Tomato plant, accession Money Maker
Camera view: vertical (180 deg); turntable rotation: 210 degrees
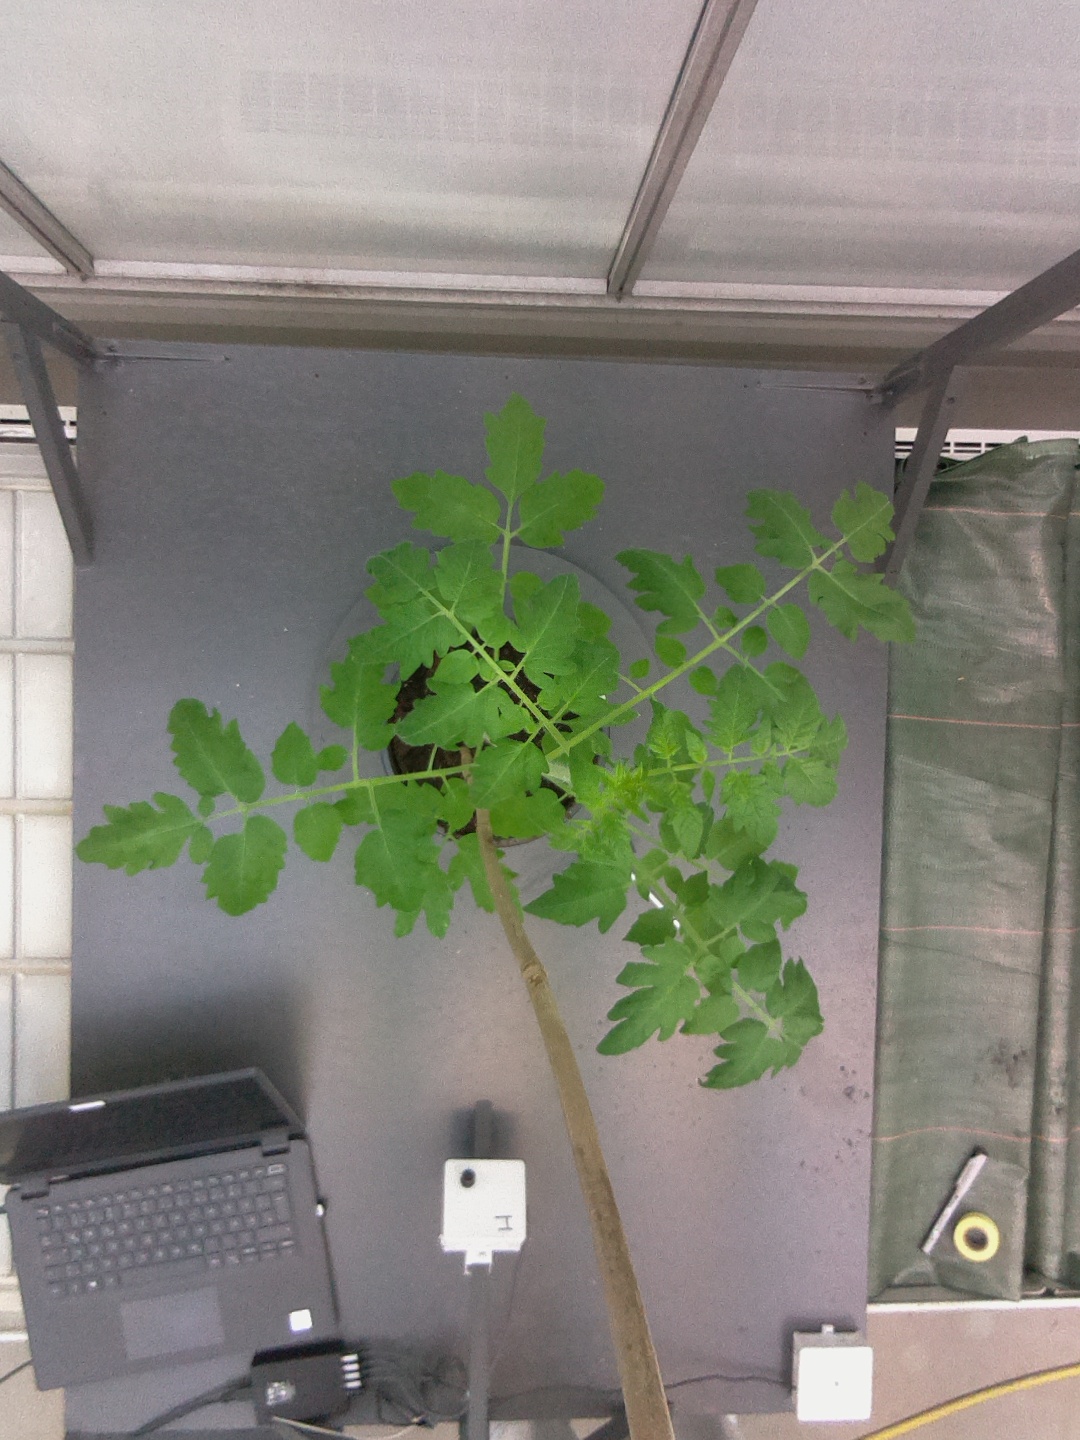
BBCH growth stage 15: 10 of true leaves visible